North Pier, Blackpool

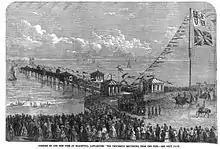
The North Pier's opening ceremony

The pier was officially opened in a grand ceremony on 21 May 1863, even though the final had not yet been completed. All the shops in the area were closed and decorated with flags and streamers for the ceremony, which included a procession and a cannon salute, and was attended by more than 20,000 visitors. Although the town only had a population of approximately 4,000, more than 200,000 holiday makers regularly stayed there during the summer months; this included 275,000 admissions in 1863, 400,000 in 1864 and 465,000 the following year.